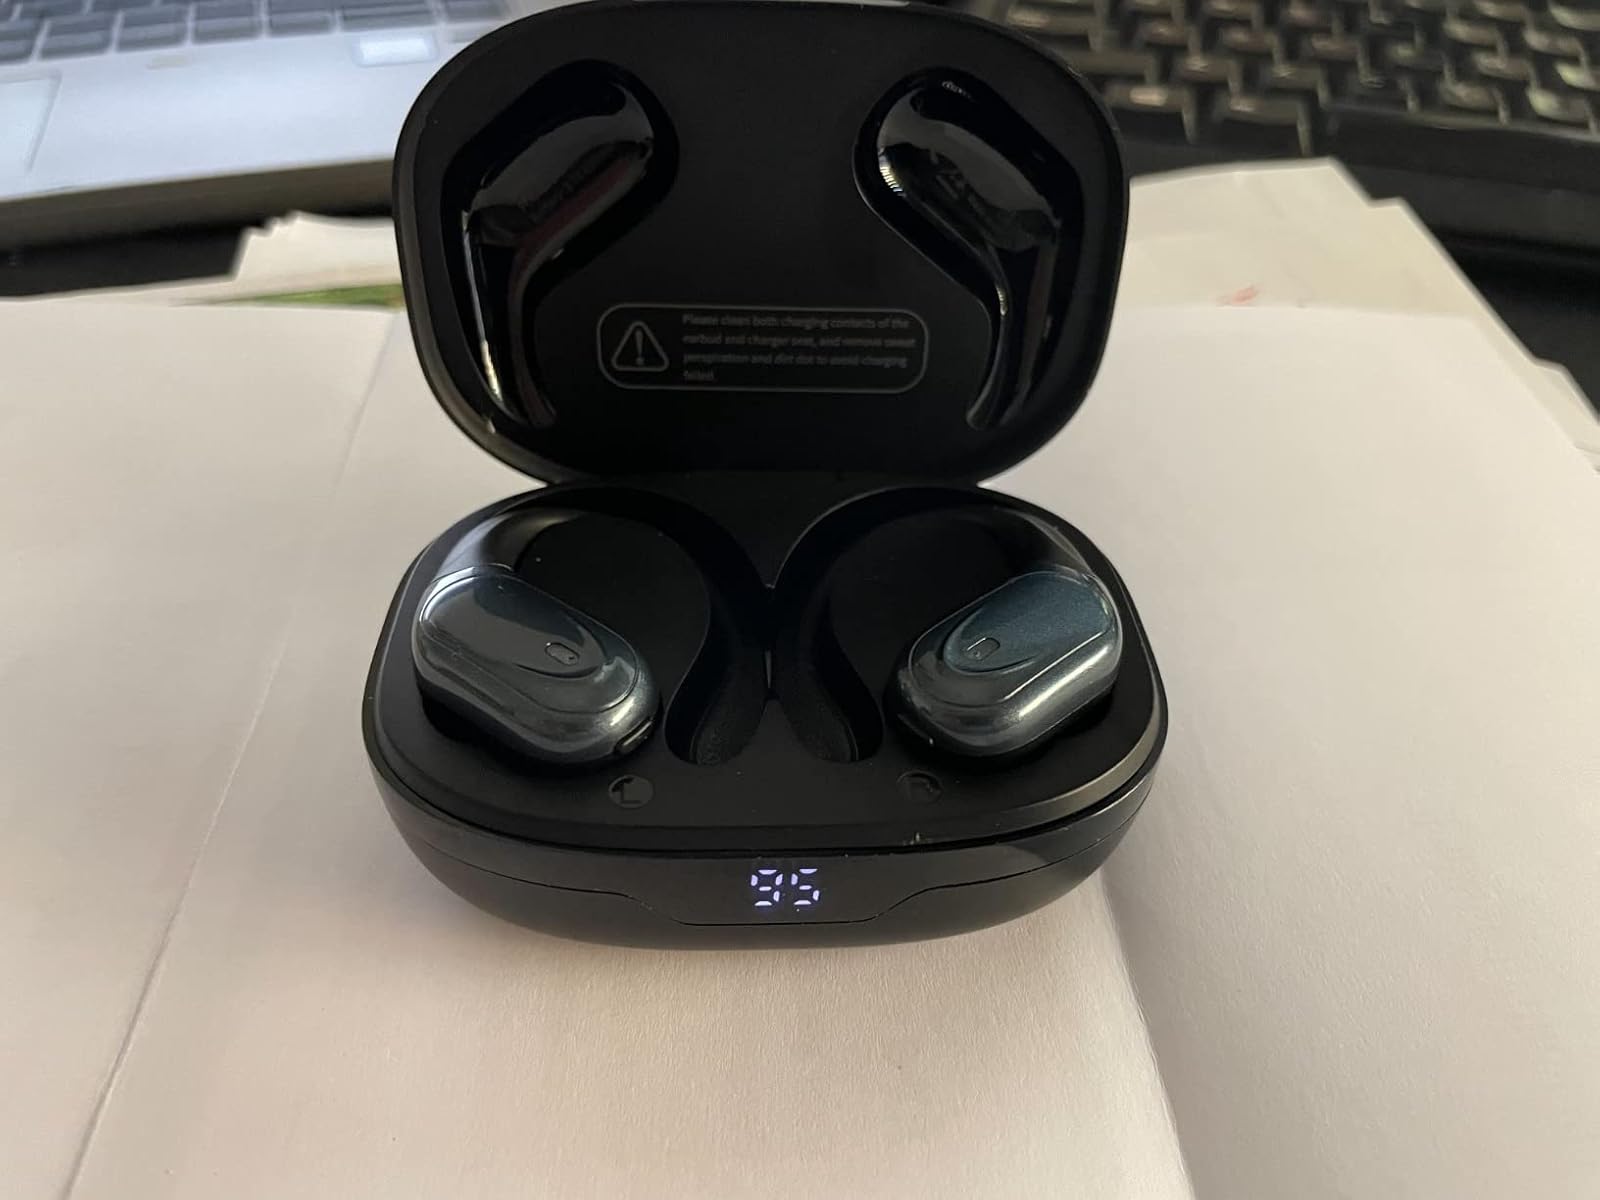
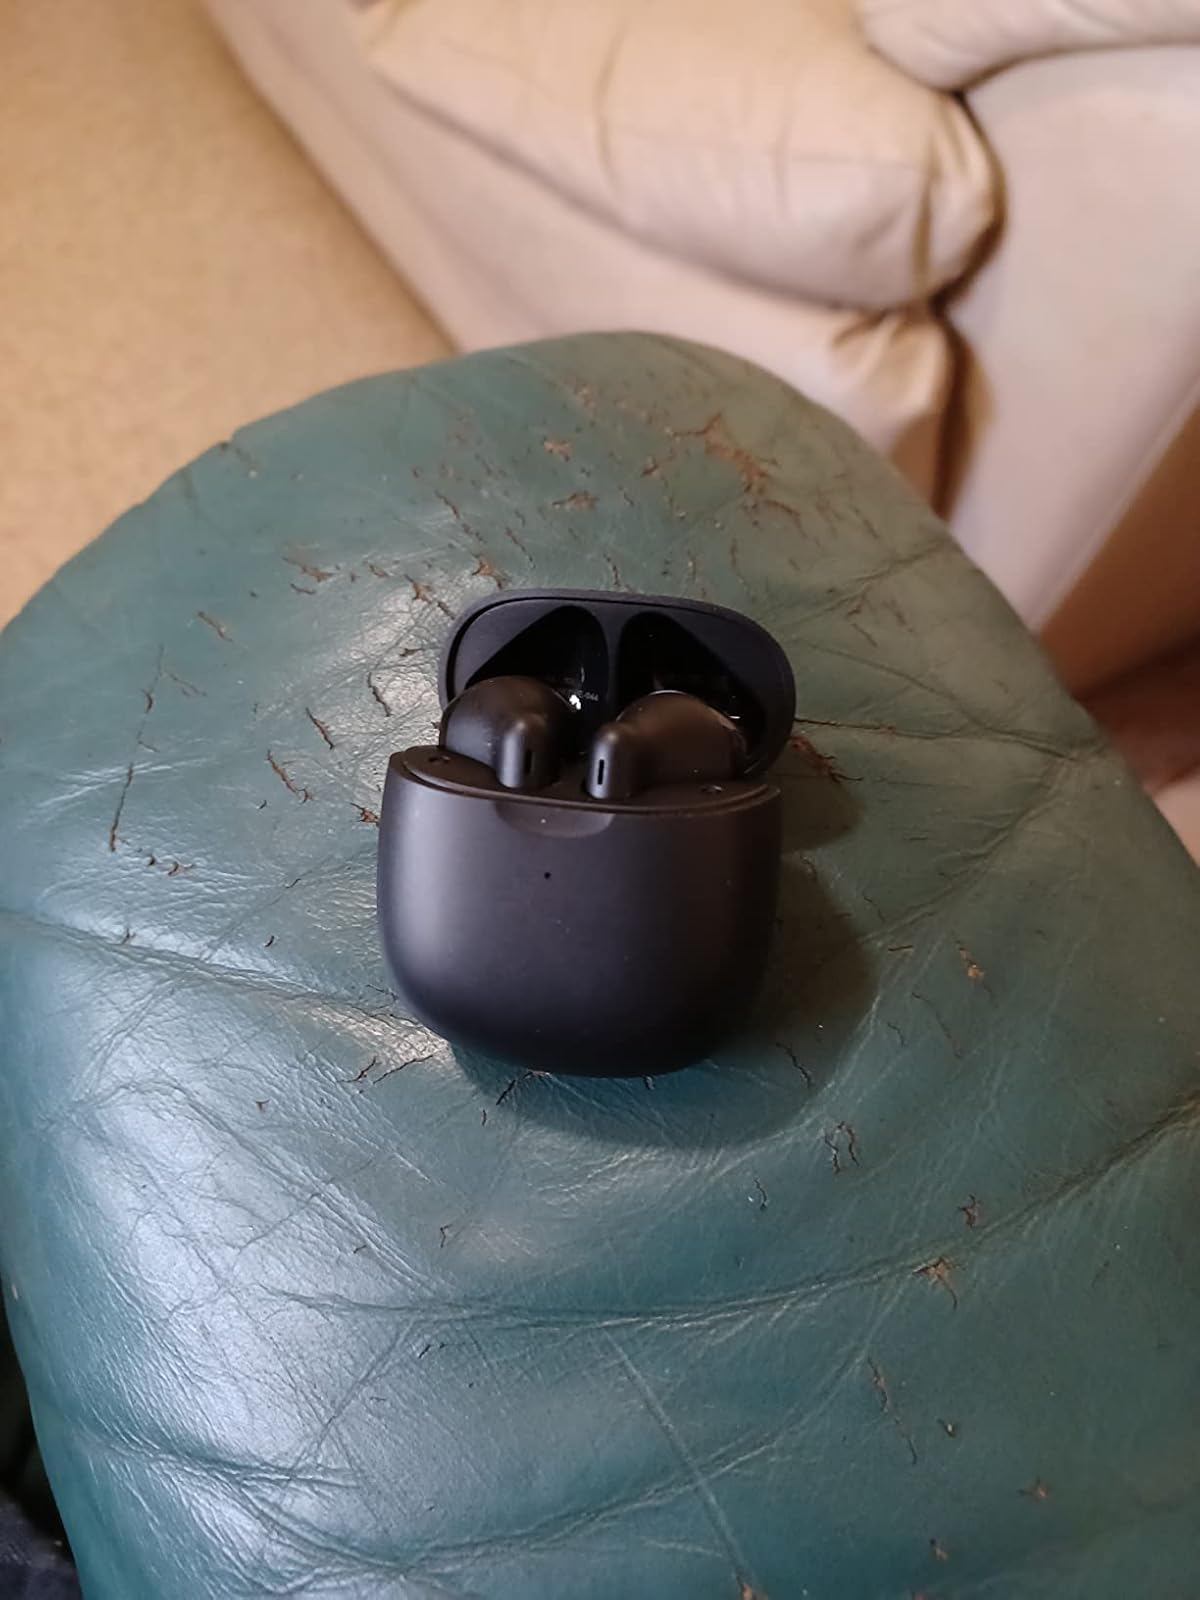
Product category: earbuds
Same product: no